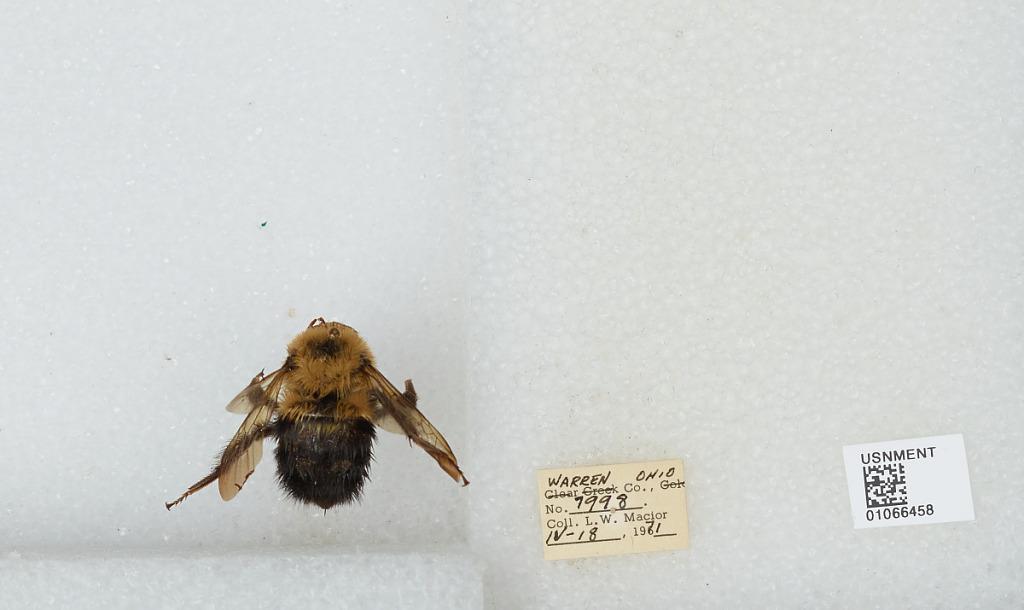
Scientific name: Bombus (Pyrobombus) bimaculatus Cresson
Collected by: L. Macior
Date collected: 1971-4-18
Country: United States
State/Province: Ohio
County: Warren
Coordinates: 39.4242, -84.1856